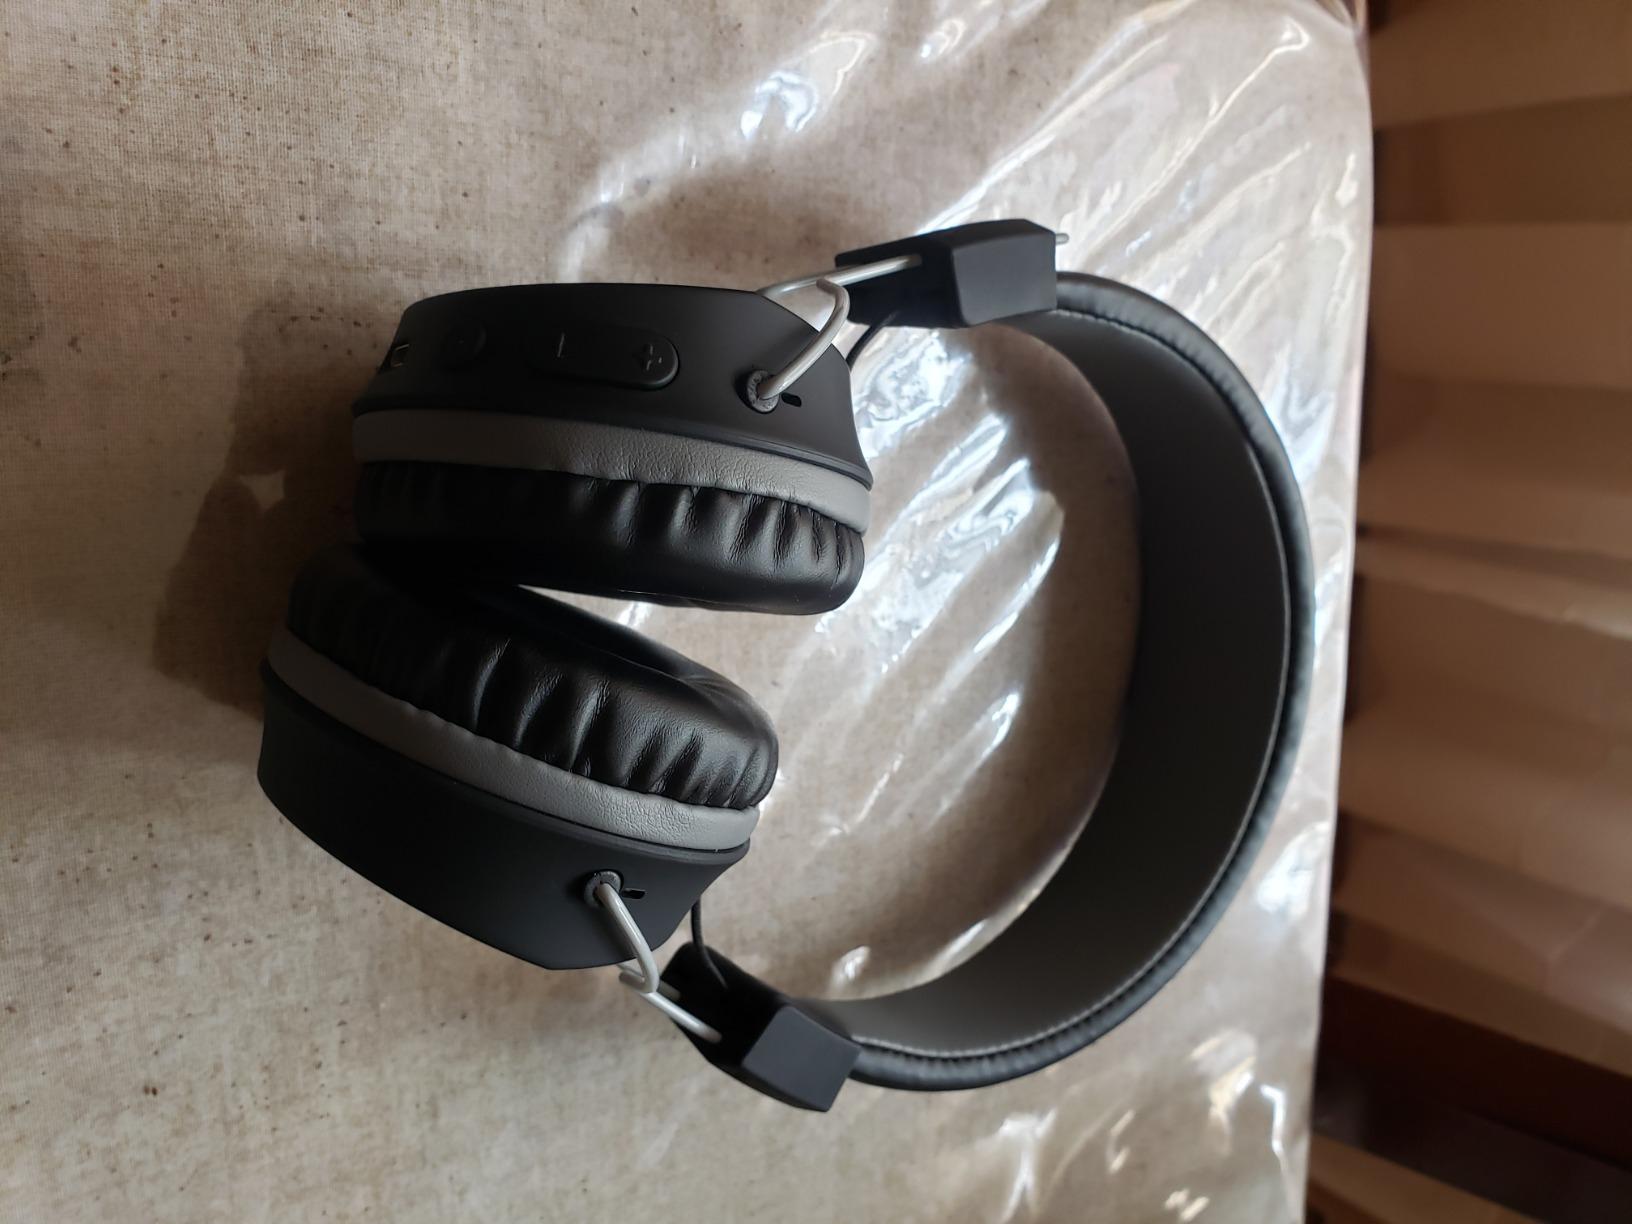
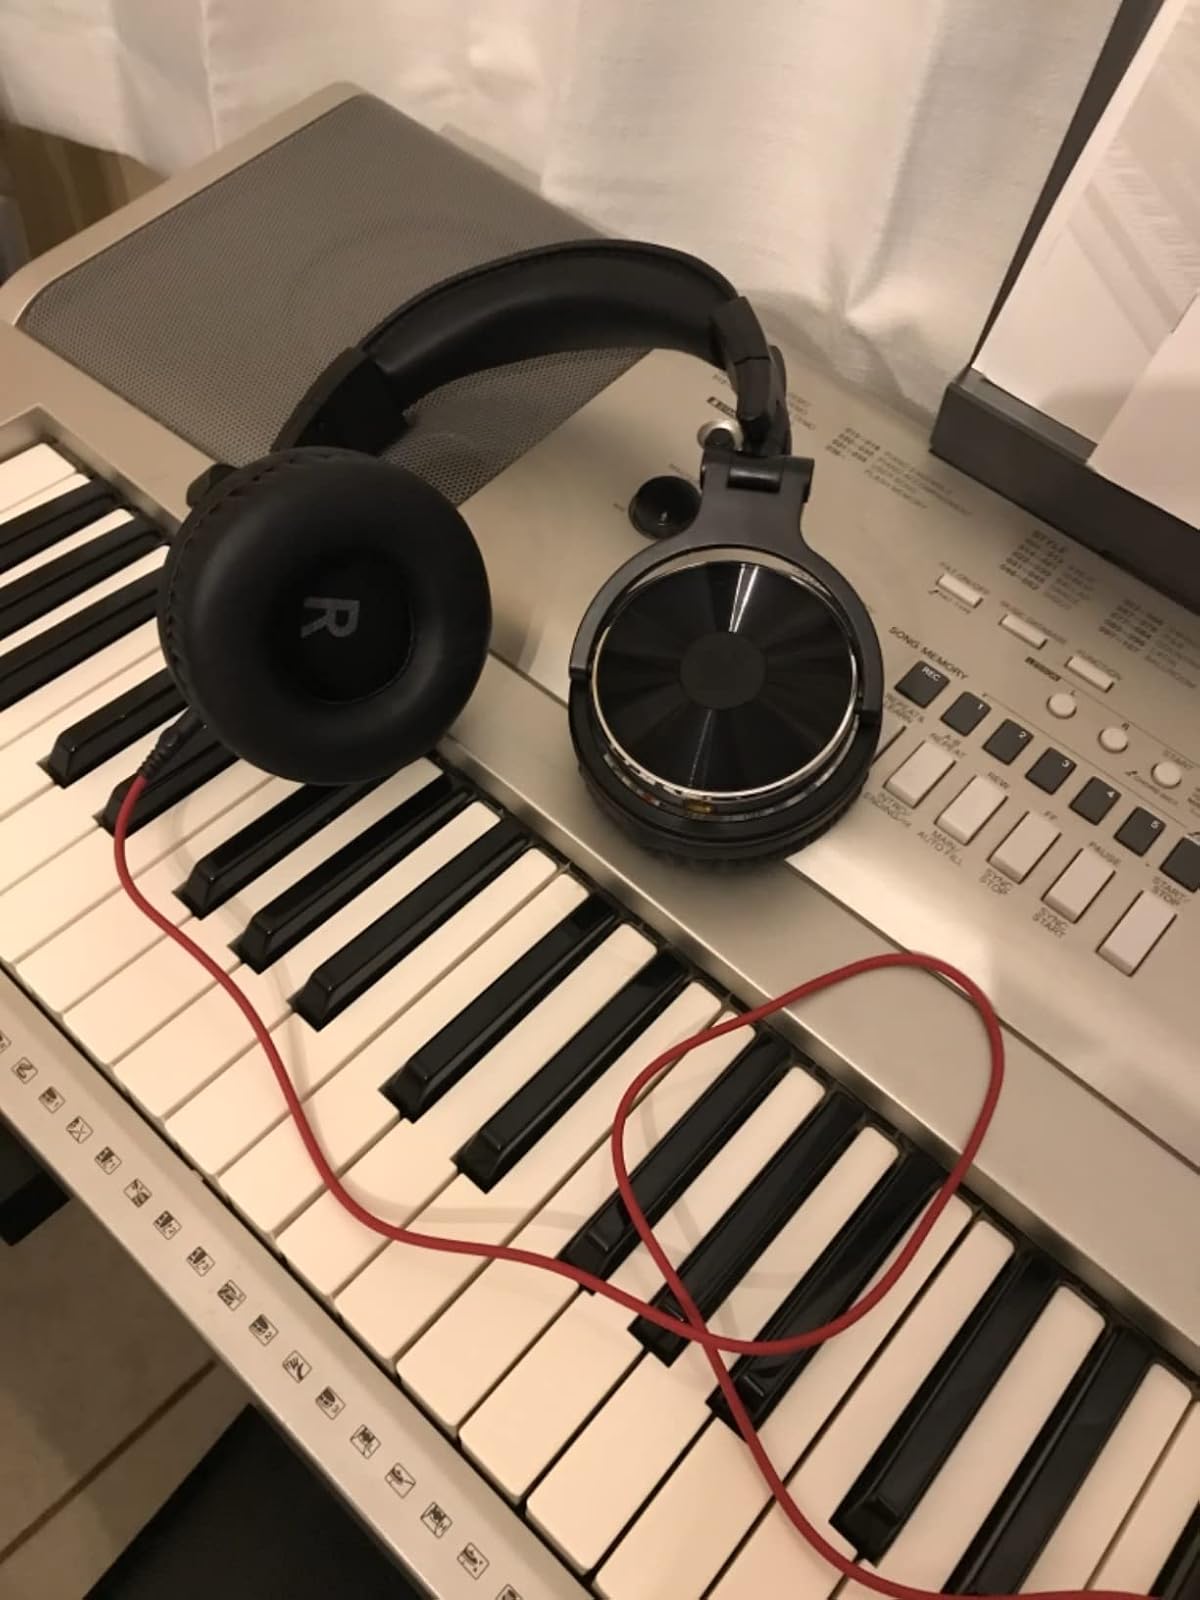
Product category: headphones
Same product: no